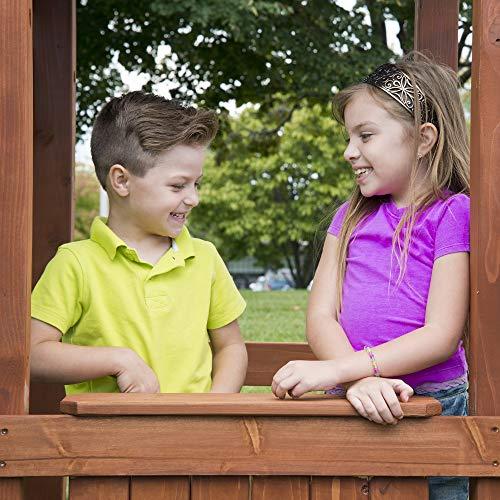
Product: Swing-N-Slide PB 8331 Playful Palace Swing Set with Slide, Swings, Wood Roof, Picnic Table & Climbing Wall, Wood
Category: Toys & Games | Sports & Outdoor Play | Play Sets & Playground Equipment | Play & Swing Sets
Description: Features 2 swings, ring, and trapeze combo swing, telescope, steering wheel, awning, picnic table and ladder.
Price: $811.27
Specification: ProductDimensions:132x172x114inches|ItemWeight:378pounds|ShippingWeight:378pounds(Viewshippingratesandpolicies)|ASIN:B07MVTXTGT|Itemmodelnumber:PB8331|Manufacturerrecommendedage:36months-10years